Food security

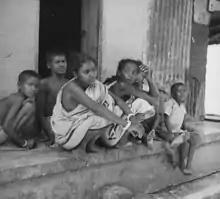
Bengali famine of 1943: The Japanese conquest of Burma cut off India's main supply of rice imports.

According to a 2024 USDA study, between 2016 and 2021, the prevalence of food insecurity in the United States exhibited significant variation across different racial and ethnic groups. All households had a prevalence of food insecurity of 11.1%. Households led by individuals identifying as American Indian and Alaska Native experienced a food insecurity rate of 23.3%, while those identifying as Multiracial, American Indian-White reported a rate of 21.7%. Black households faced a 21.0% rate. Multiracial households of all other combinations reported 18.4%, and Multiracial, Black-White households had an 18.0% rate. Hispanic households experienced a 16.9% rate, and Native Hawaiian and Pacific Islander households reported 15.6%.